Illegal immigration

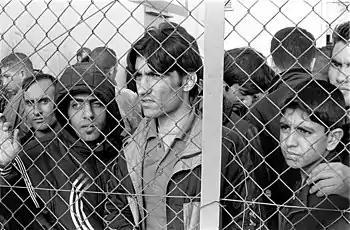
Arrested refugees/immigrants in Fylakio detention centre, Evros, northern Greece

In Canada, as in the US, "illegal immigrant" is a commonly used term. However, there is confusion and deep dissent among many about what the term means under the law and what circumstances, and what it implies socially. "Irregular" is a term used by government authorities to refer to migrants who enter Canada outside of official border crossings ("points of entry"). Entrance into Canada outside of a POE is considered unlawful, but not a criminal offence, or a civil offence under the "Immigration and Refugee Protection Act", SC 2001, c. 27.